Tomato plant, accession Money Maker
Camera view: bottom (45 deg); turntable rotation: 30 degrees
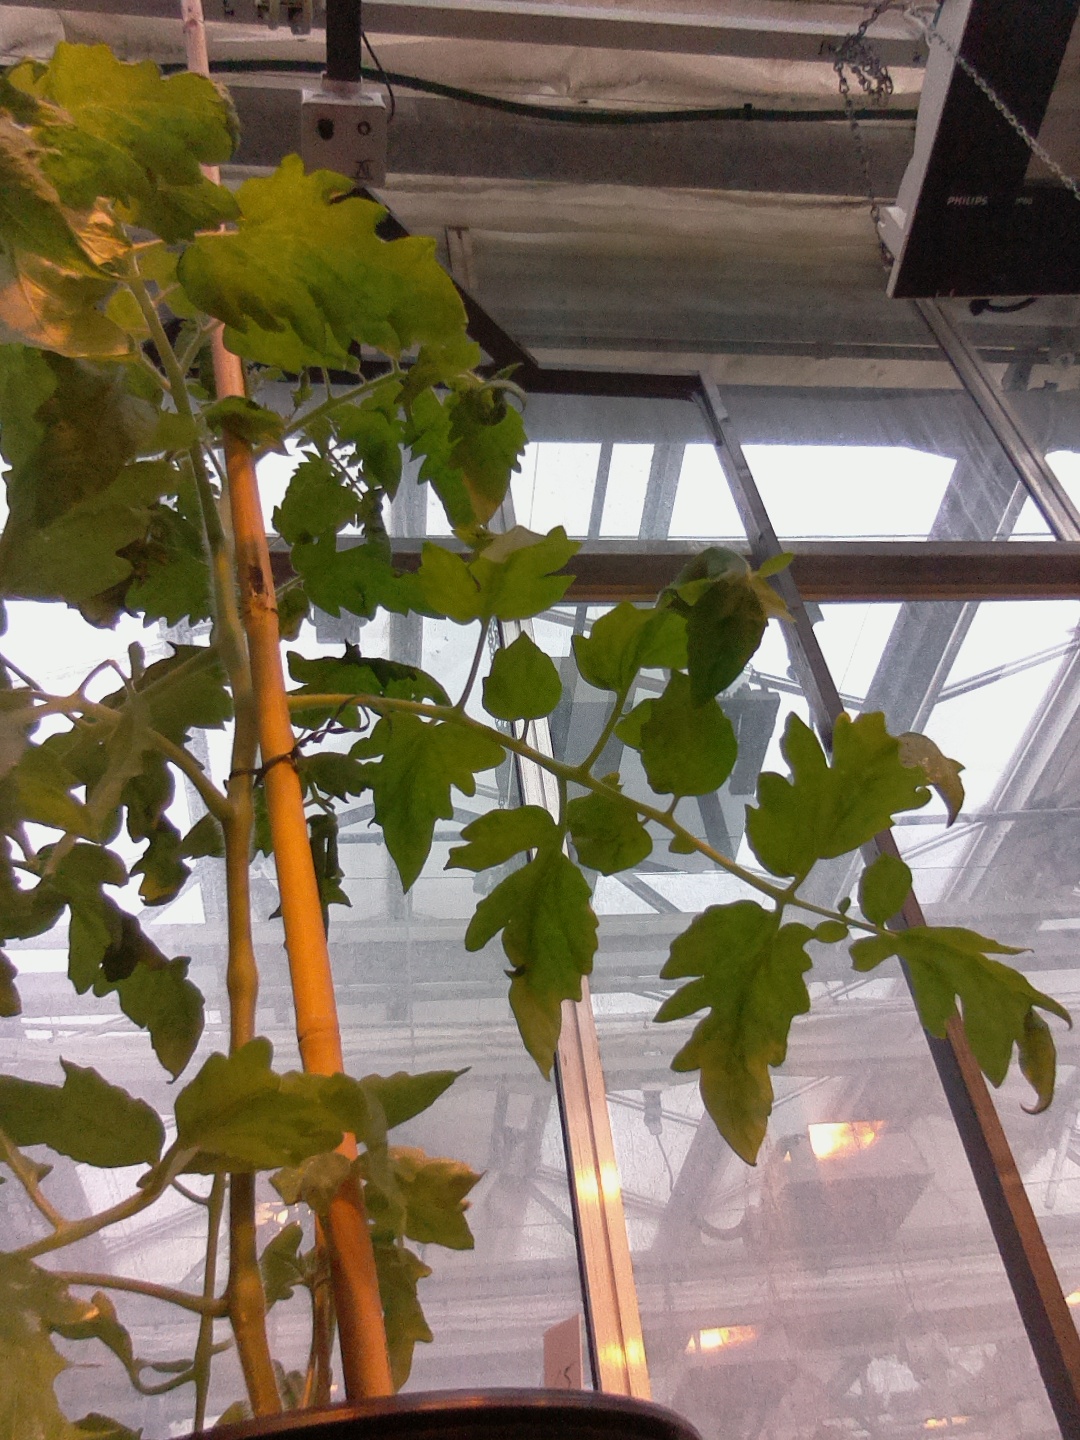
BBCH growth stage 52: 2 inflorescences visible